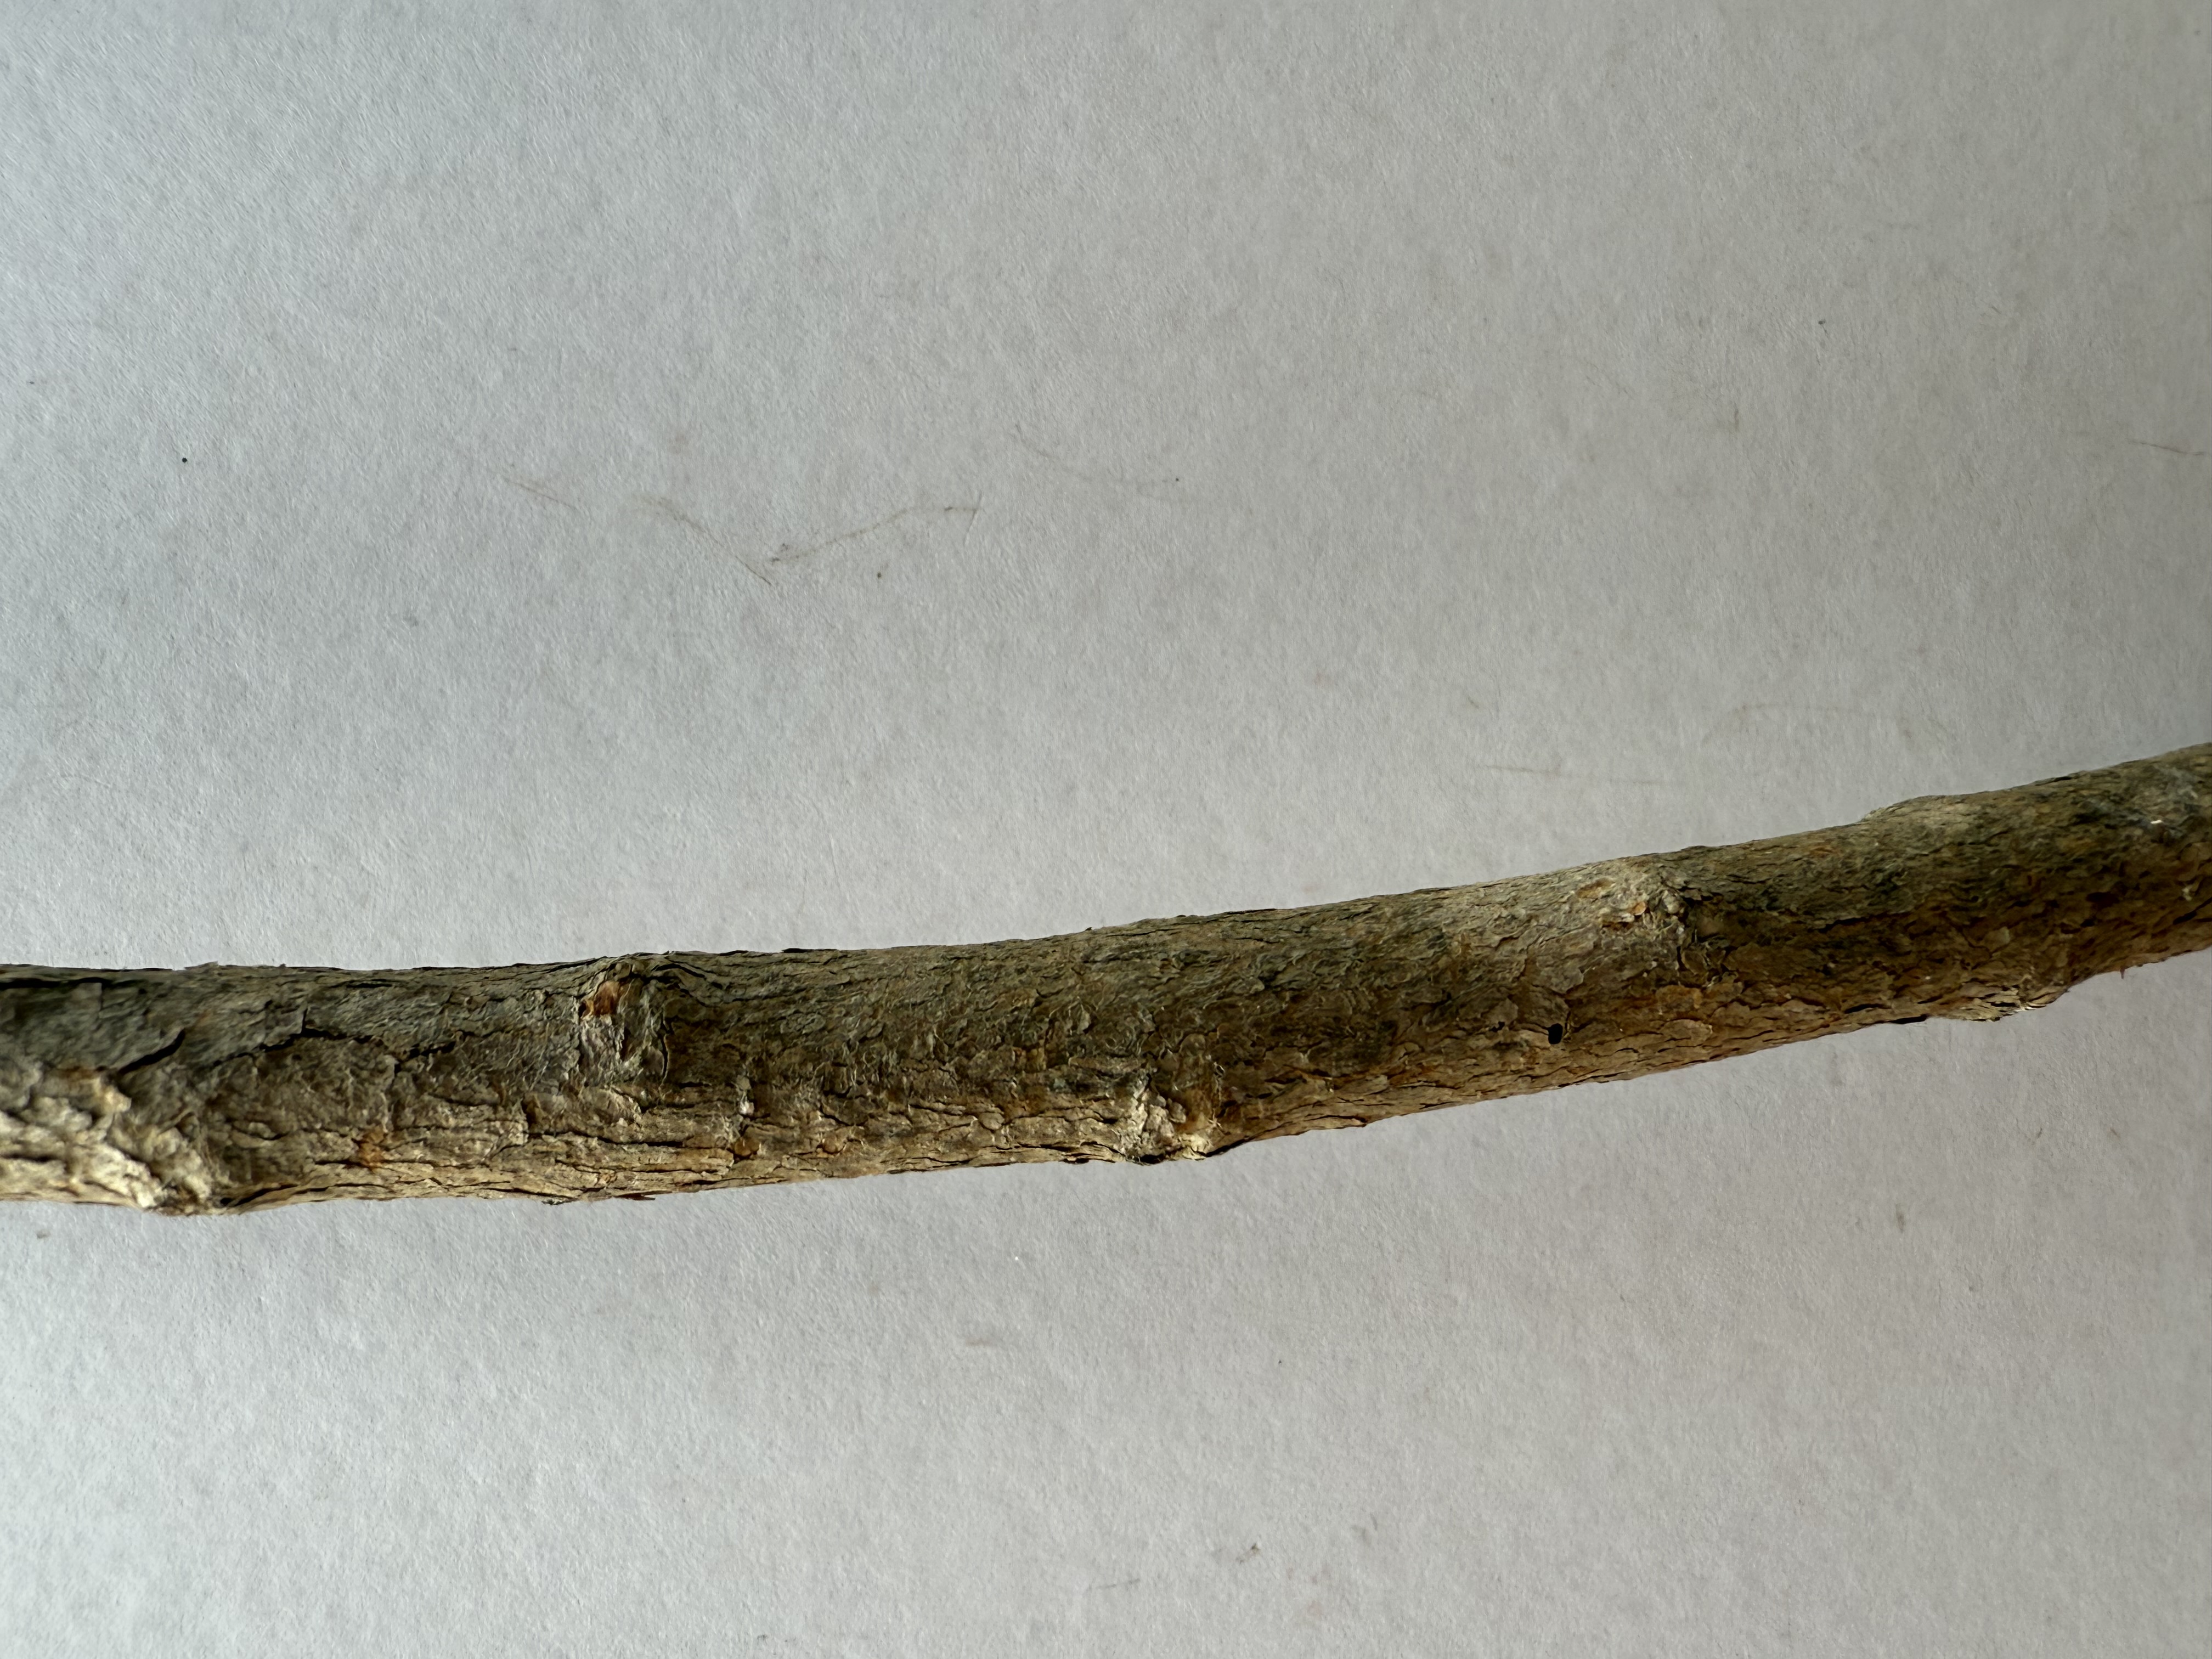
Variety: Feijoa